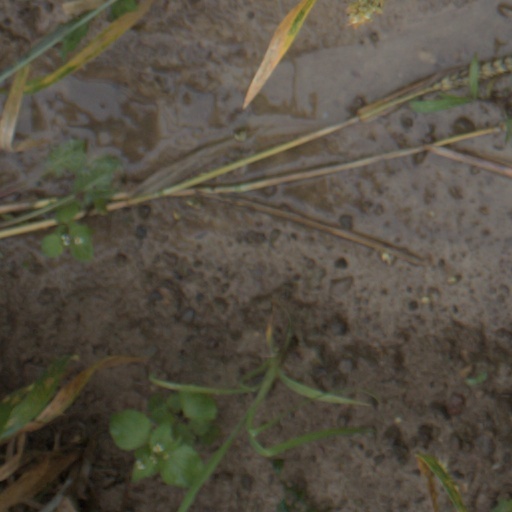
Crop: wheat